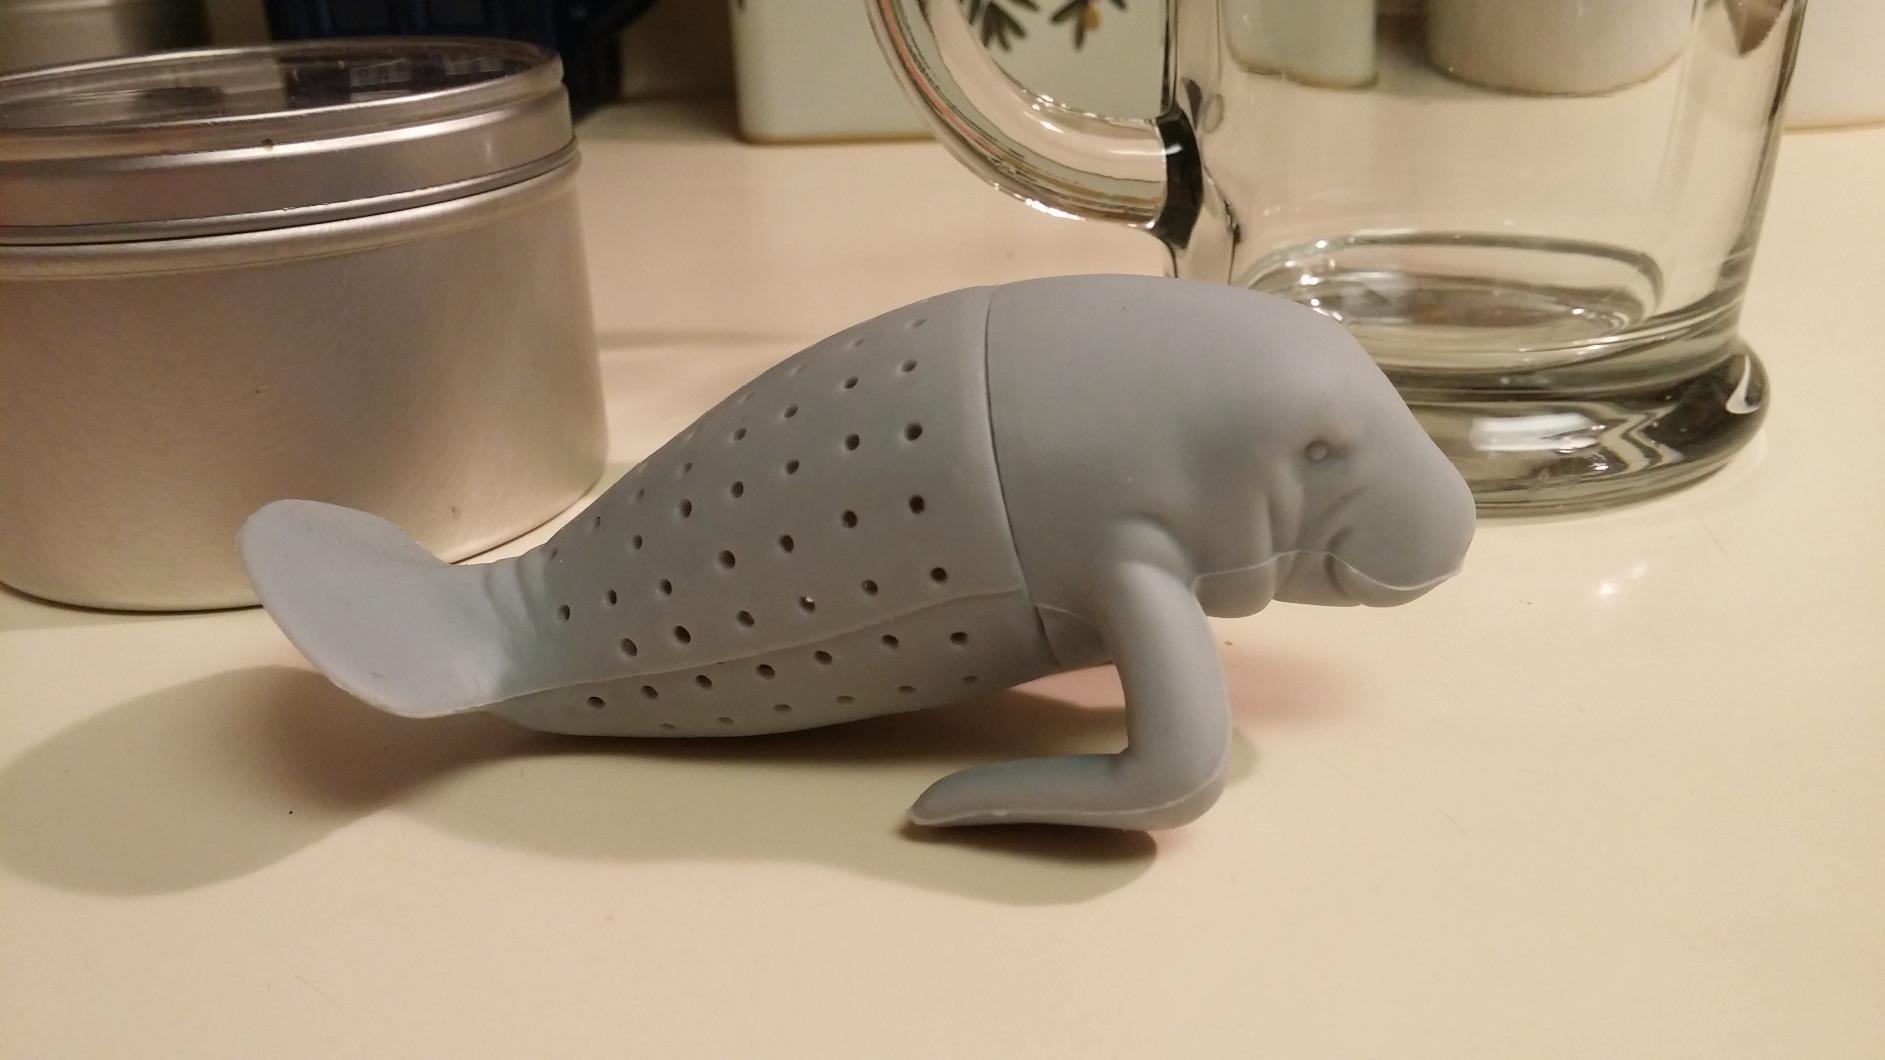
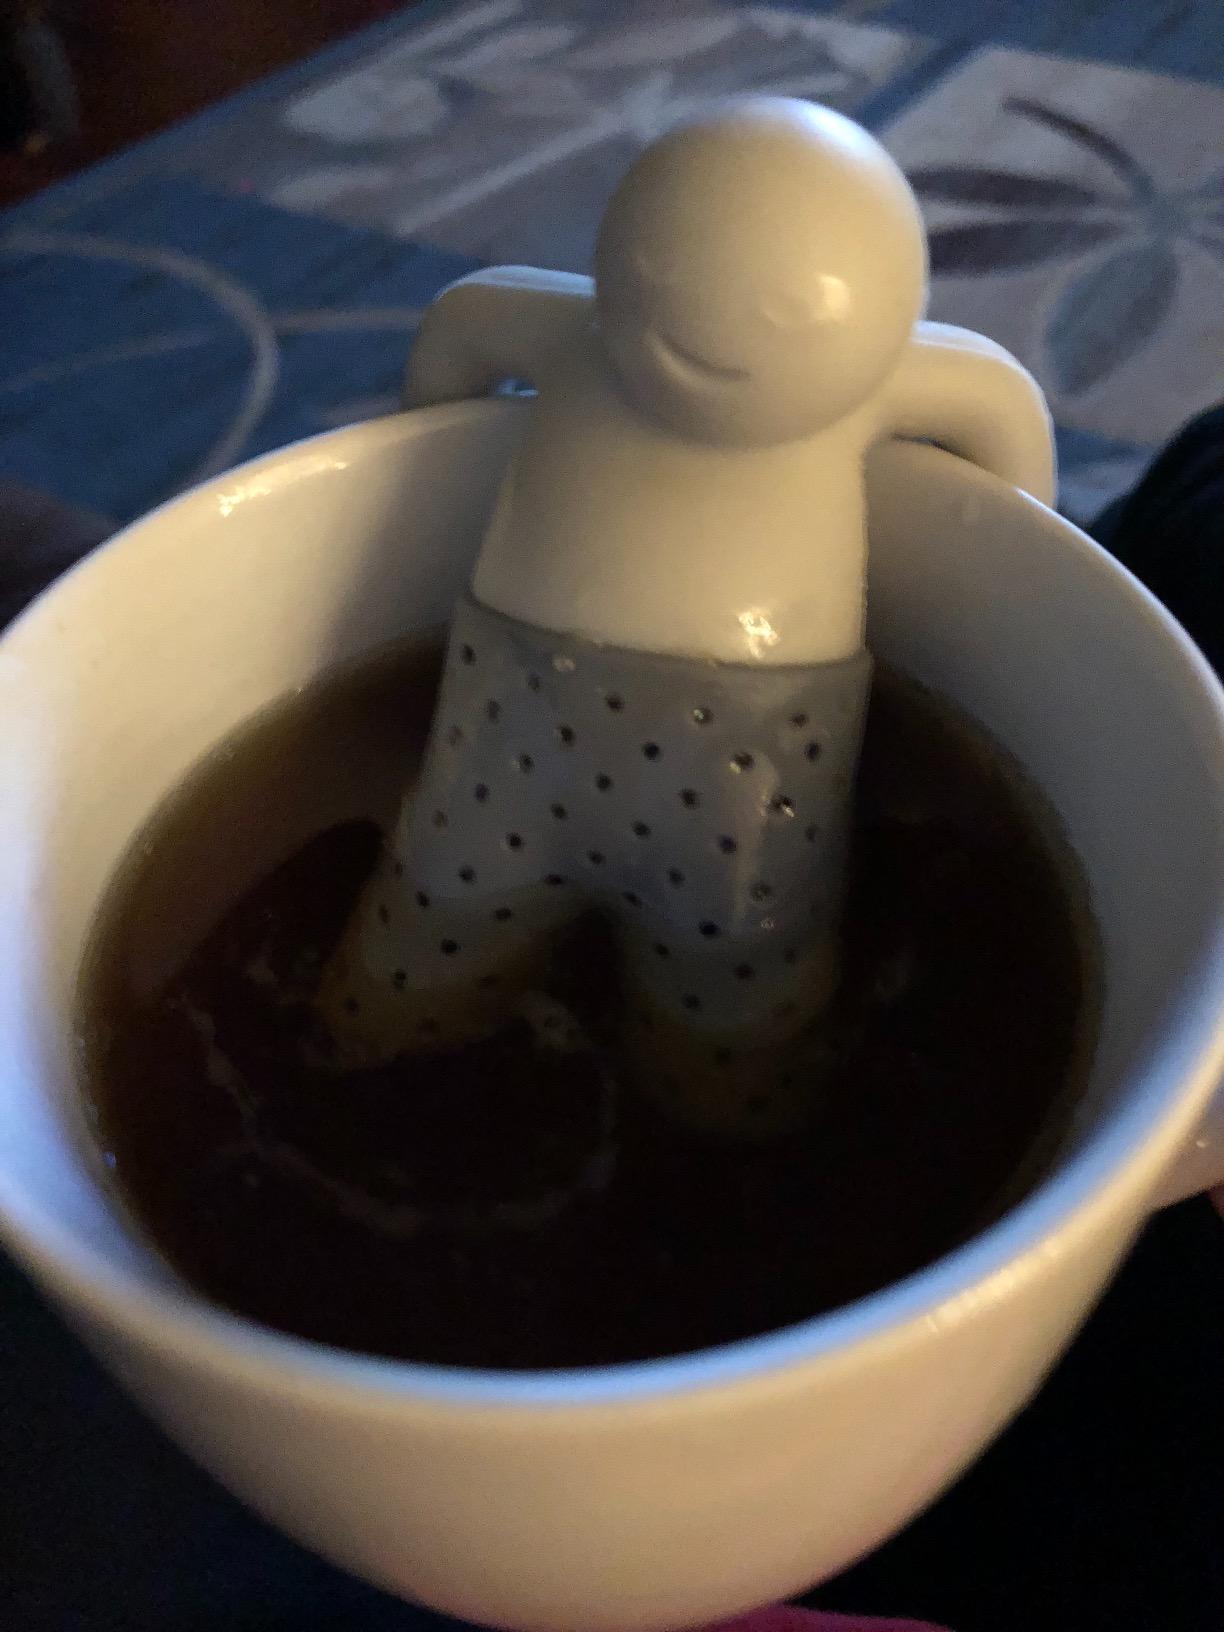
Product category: items_tea
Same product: no